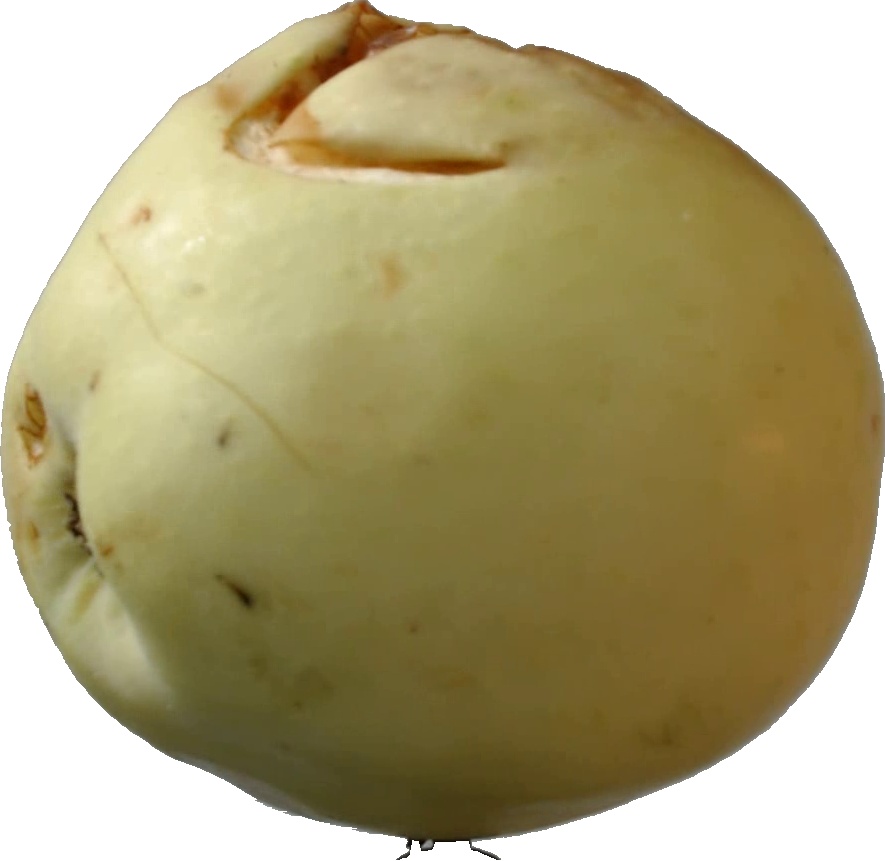
Label: apple_hit_1